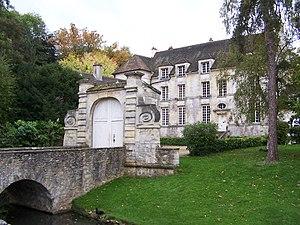
Le château du Pont est un château médiéval français situé à Louveciennes. Il fait l'objet d'une inscription au titre des Monuments historiques depuis le 16 mars 1987
Cet article recense les monuments historiques du nord des Yvelines, en France.